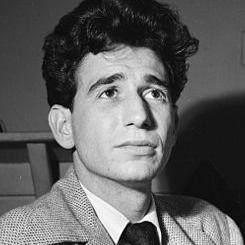
Age: 25